Southwick Court

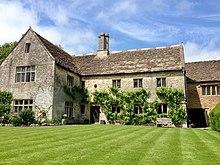
The 16th-century Grade II* listed Southwick Court manor house

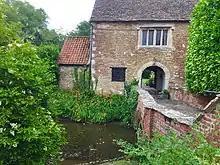
The 15th-century Grade II* listed gatehouse at Southwick Court

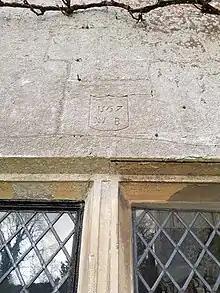
Initials carved by Walter Bush on the wing of Southwick Court following completion of building works in 1567

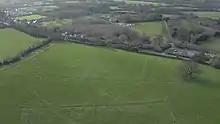
Remnants of the drain and carrier channels most probably cut in the late 16th or 17th century to convert arable land to the immediate northwest of Southwick Court into water meadows

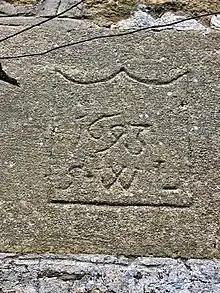
Initials carved by Sir Walter Long on the exterior of Southwick Court following completion of building works in 1693

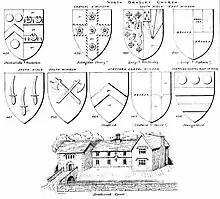
Engraving from Aubrey's 17th Century Topographical Survey of Wiltshire, illustrating the arms of the families associated with Southwick Court and a sketch of the house

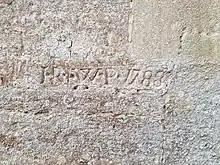
Engraved initials dating from alterations of 1788. Are those the initials H.?.W.P?

Southwick Court is a Grade II* listed moated medieval manor house at the centre of a system of fields and water meadows that lie between the town of Trowbridge and the village of Southwick in Wiltshire, England. It has remained a private residence under a succession of owners for at least 800 years. The current house dates from the late 16th century, but its gatehouse is late 15th century. Both were built on the site of an older manor house, dating back to the 13th century or before. Nothing remains of the original house, though the current building sits within the same footprint.